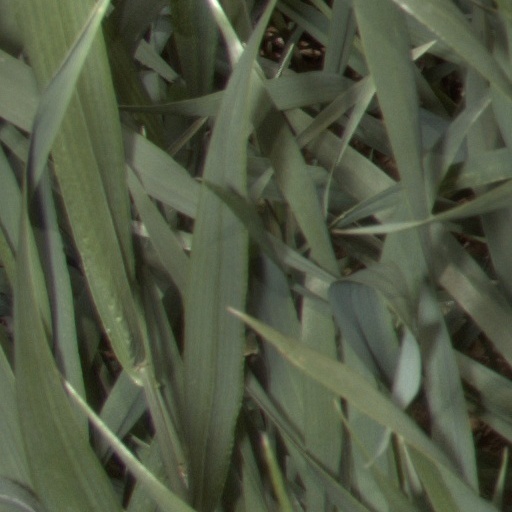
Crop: wheat